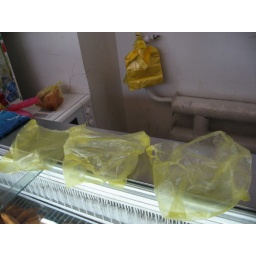
i can't count the number of times i would see filmy plastic bags like these in the ocean or elsewhere.... ugh.